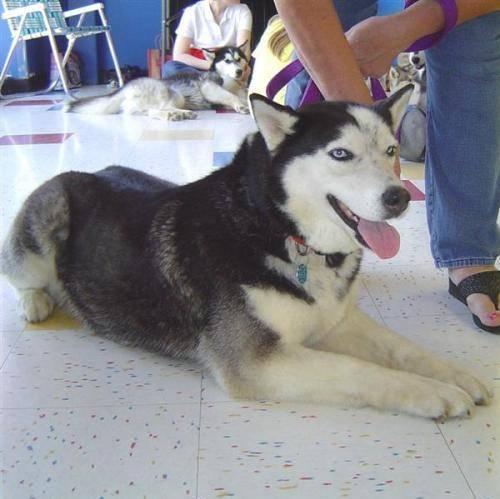
dog